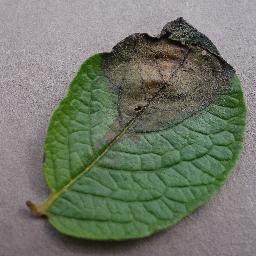
Label: Potato___Late_blight